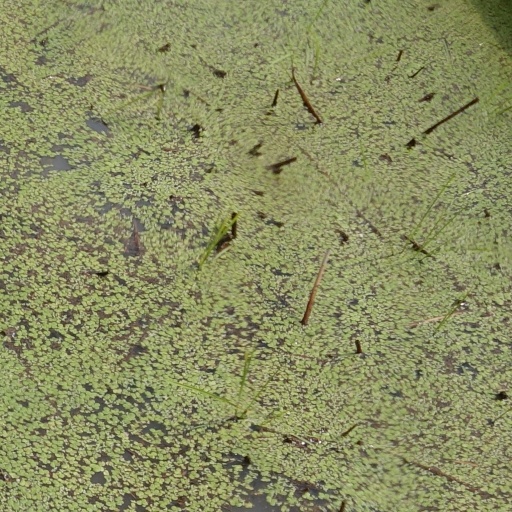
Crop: rice